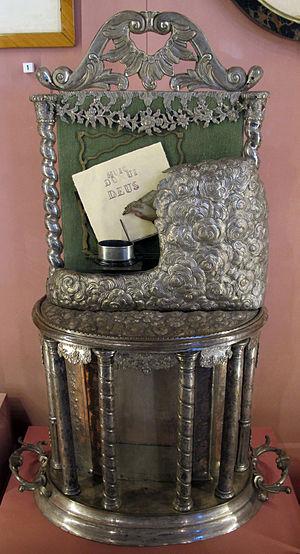
La main qui écrit est un automate réalisé par Friedrich von Knaus en 1764.